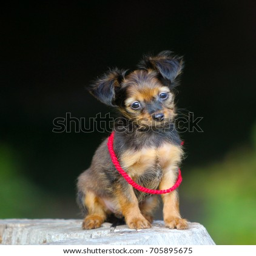
portrait of a dark puppy with drooping ears on a blurred background .